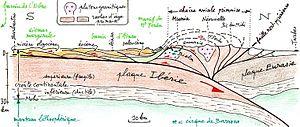
Coupe nord-sud des Pyrénées centrales montrant les chevauchements consécutifs à la collision entre la plaque tectonique Ibérie et la plaque Eurasie
L'appellation Pyrénées-Mont Perdu désigne un vaste ensemble montagneux transfrontalier entre la France et l'Espagne, inscrit depuis 1997 sur la liste du « patrimoine mondial » de l'Organisation des Nations unies pour l'éducation, la science et la culture au titre des paysages naturels et des paysages culturels.
Le cirque de Barrosa est un cirque glaciaire situé au centre de la chaîne des Pyrénées, en Espagne, dans la comarque du Sobrarbe. Une partie de sa ligne de crête forme la frontière avec la France.